Mount St Marys College and Convent

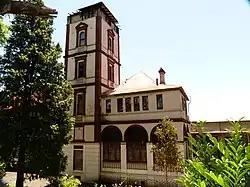
Mount St Marys Convent, 2010

Mount St Marys College and Convent is a heritage-listed former community arts centre, school and convent at 10–14 Civic Place, Katoomba, in the City of Blue Mountains local government area of New South Wales, Australia. It was designed by Nangle and Nurzey subsequently known as Henry E Budden & Nangle. and built from 1909 to 1946 by Michael Byrne. It is also known as The Renaissance Centre between 1985 and 1992. The property is privately owned and occupied. It was added to the New South Wales State Heritage Register on 21 November 2003.